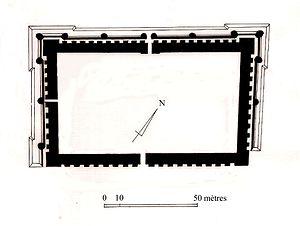
Les forteresses nubiennes ont été érigées, pour la plupart, durant le Moyen Empire afin de prévenir les attaques du royaume de Koush. Leur nombre s'élevait à dix-sept mais seules quatorze d'entre elles ont pu être identifiées avec certitude.